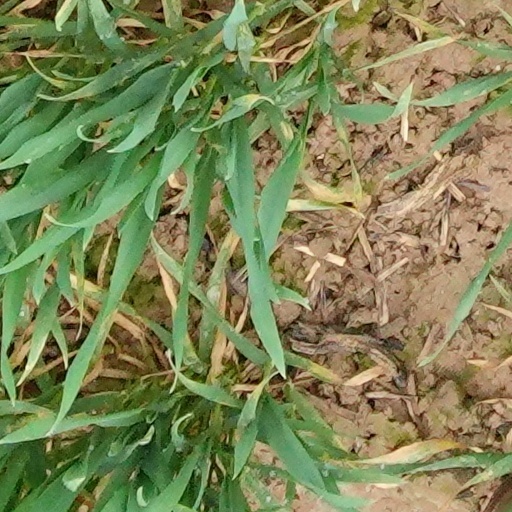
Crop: wheat